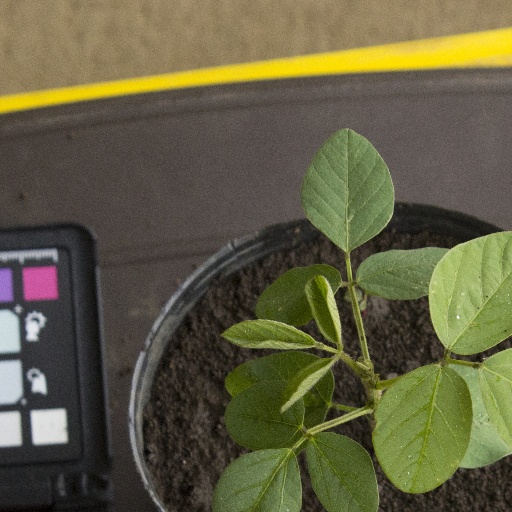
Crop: soybean